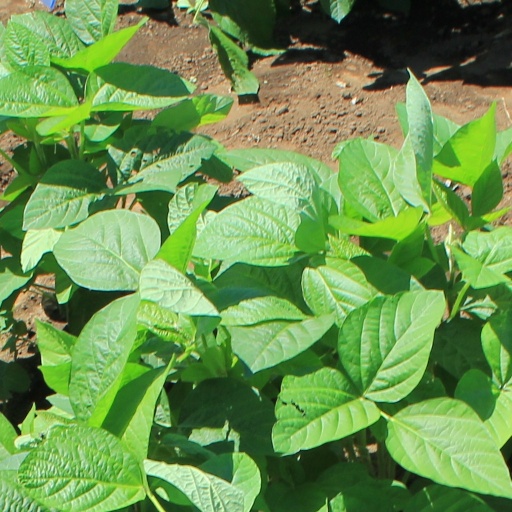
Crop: soybean